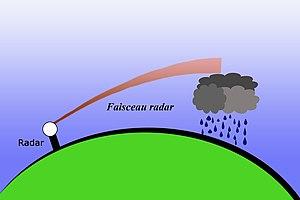
Infraréfraction d'un faisceau radar. Lorsque l'air est instable, le faisceau suit une trajectoire plus élevée que dans une atmosphère normale et peut passer au-dessus des cibles où l'opérateur peut penser que des cibles élevées sont en réalité plus basses sur l'horizon.
Un radar météorologique est un type de radar utilisé en météorologie pour repérer les précipitations, calculer leur déplacement et déterminer leur type. La structure tridimensionnelle des données obtenues permet également d'inférer les mouvements des précipitations dans les nuages et ainsi de repérer ceux qui pourraient causer des dommages. Enfin, en se servant des précipitations comme traceurs, on peut en déduire la direction radiale et la vitesse des vents dans la basse atmosphère.
La propagation anormale est la transmission des ondes électromagnétiques dans l'atmosphère terrestre quand l'énergie est réfractée selon une trajectoire autre que celle normale par des discontinuités de densité à un ou plusieurs niveaux de l'atmosphère terrestre. Elle résulte d'une distribution verticale inhabituelle de la température et de l'humidité. Elle est la cause des mirages, de problèmes de télécommunications et de faux échos sur les radars.
L’horizon-radar est le lieu géométrique des points où les rayons issus d'une antenne radar sont tangents à la surface terrestre. Une cible qui se trouve à une distance à l’inférieur de la portée maximale du radar mais sous l’horizon du radar ne pourra donc pas être détectée, elle se trouve dans la « zone d’ombre ».